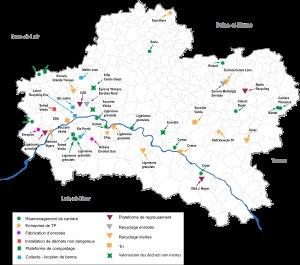
La gestion des déchets du bâtiment et des travaux publics dans le Loiret couvre les actions de collecte et de traitement des déchets du bâtiment et travaux publics produits dans le département français du Loiret et pour certains types de déchets produits en dehors du département.